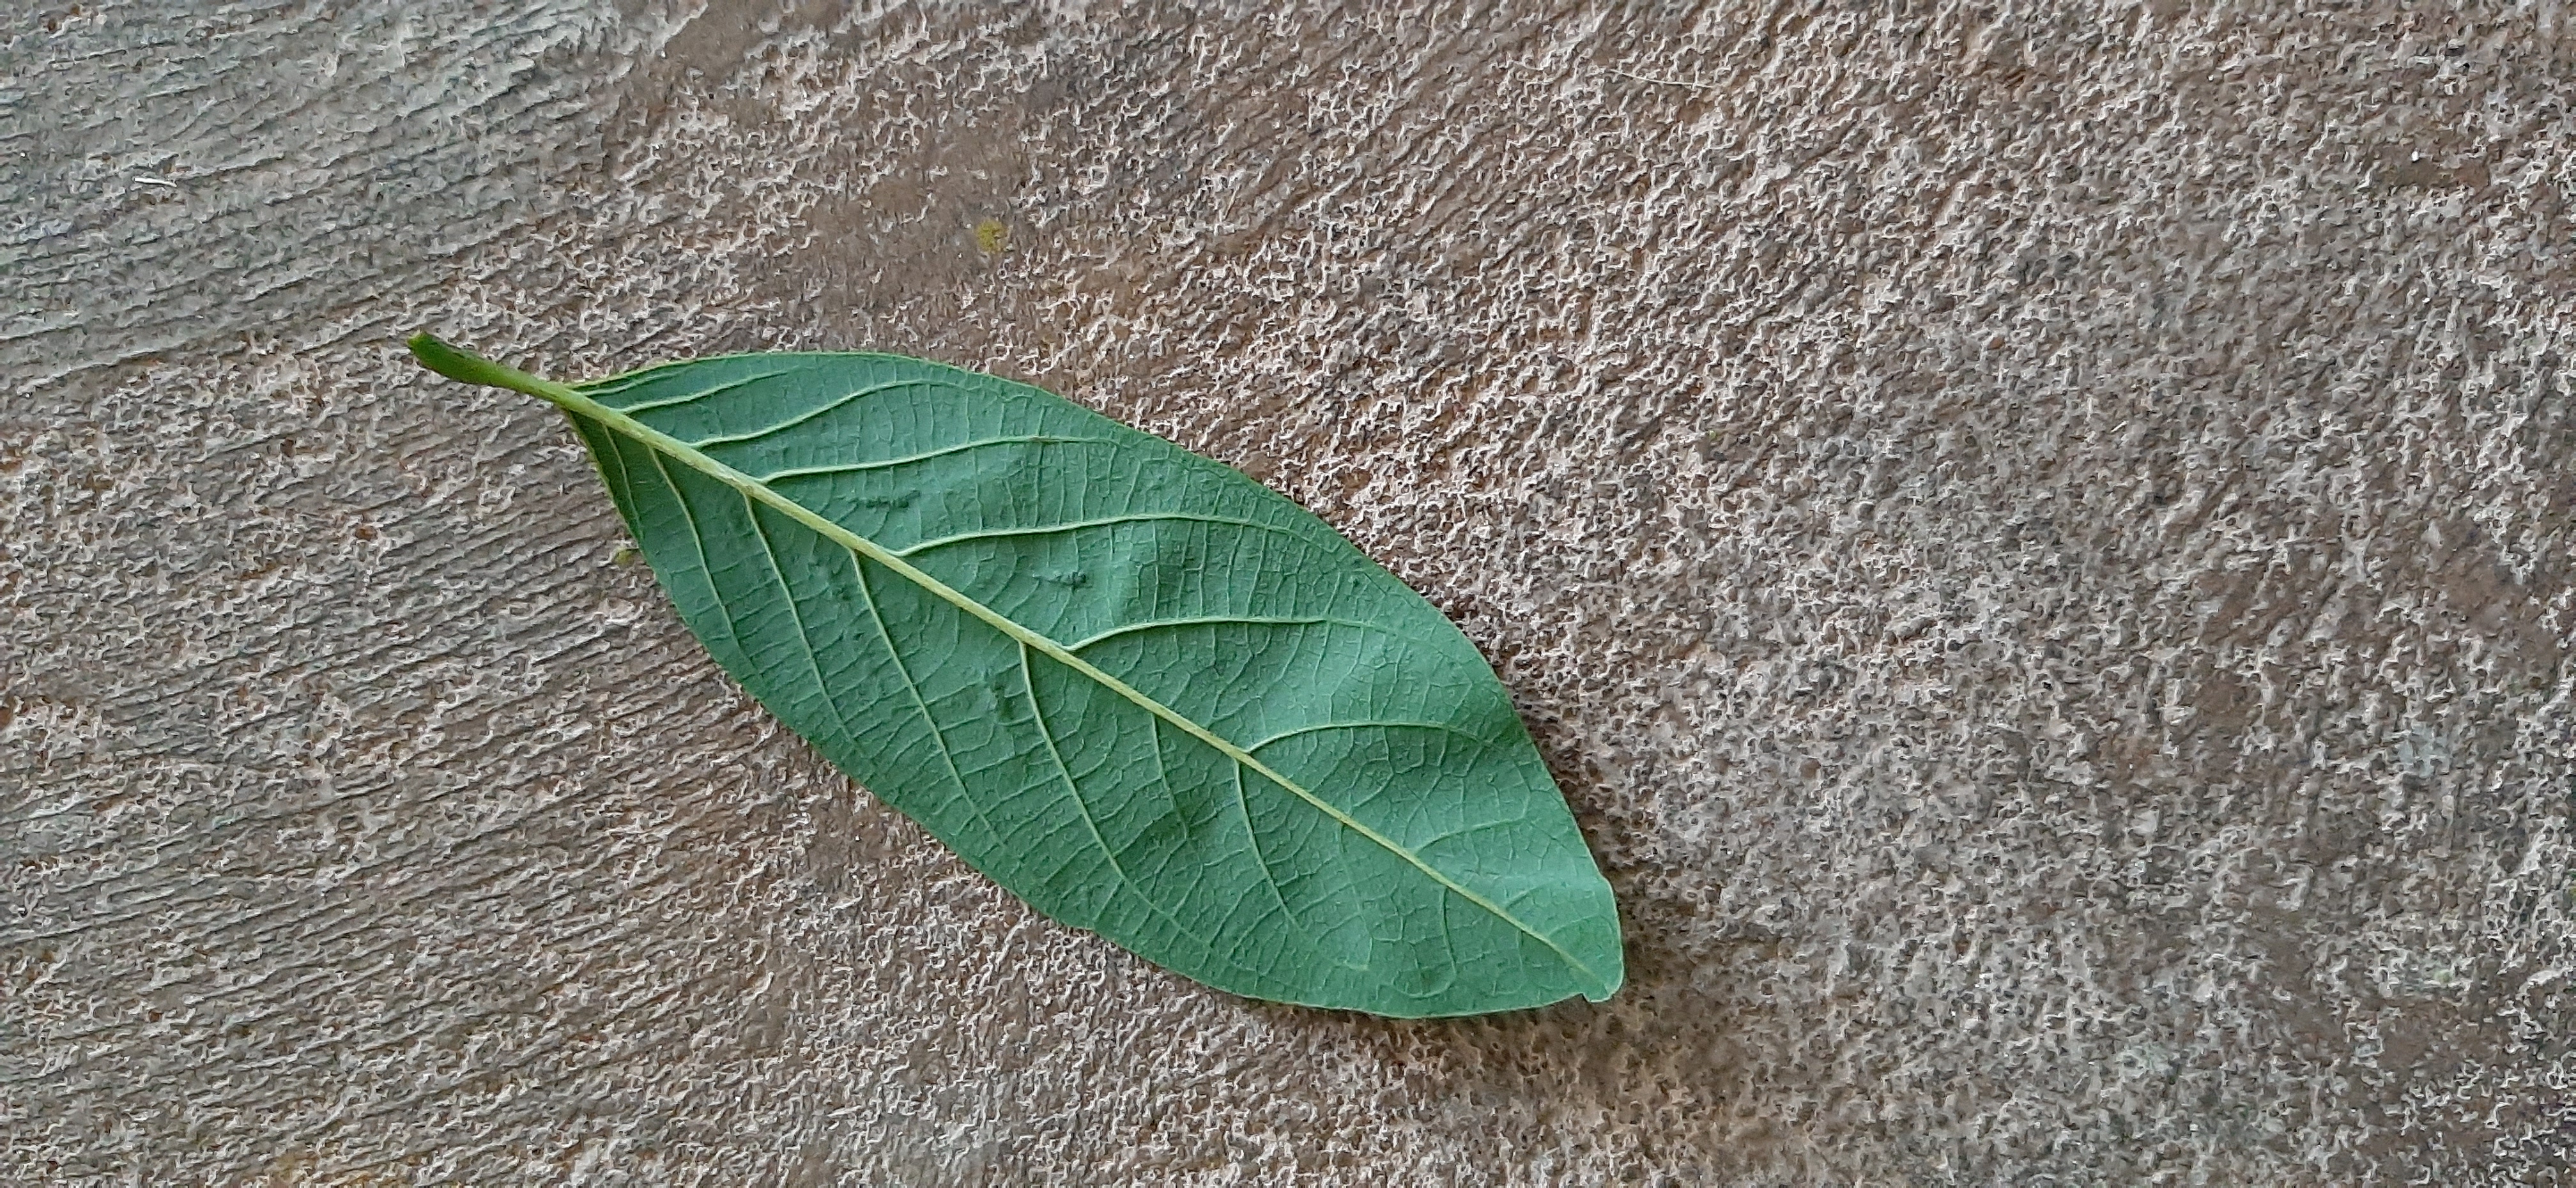
Plant: Seethapala